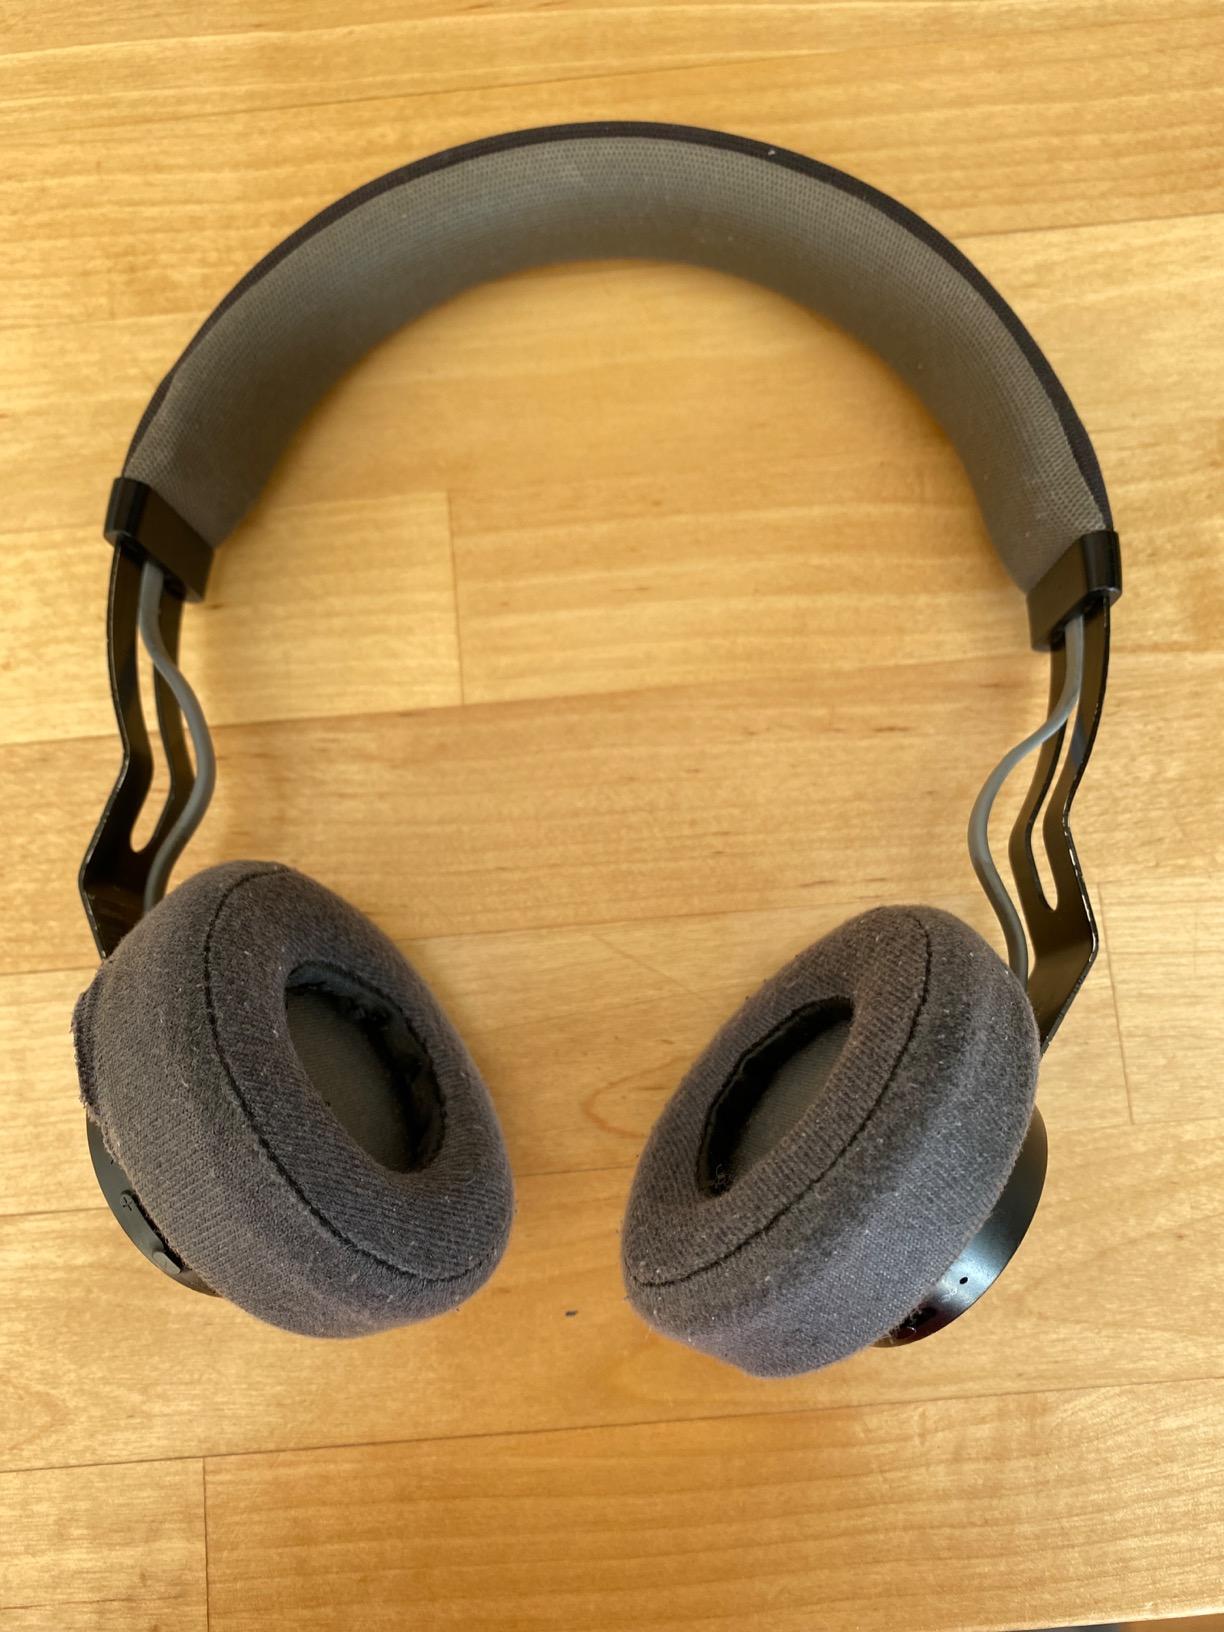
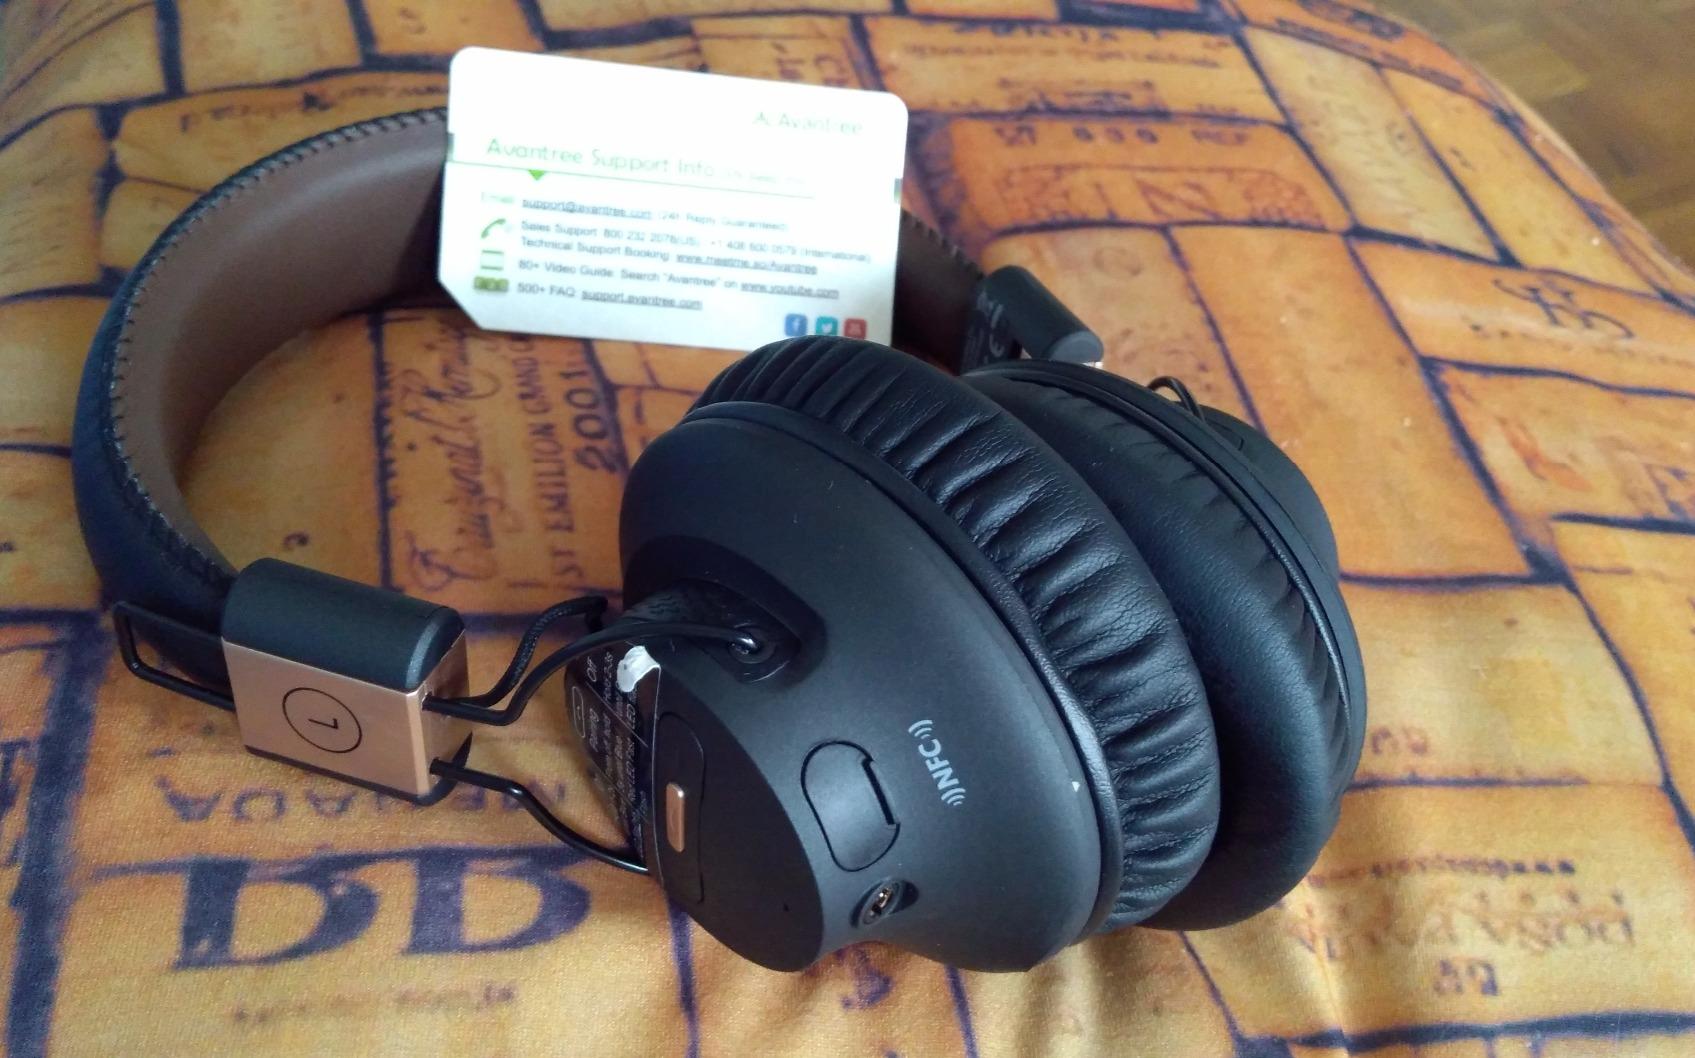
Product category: headphones
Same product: no